Stéphanie Félicité, comtesse de Genlis

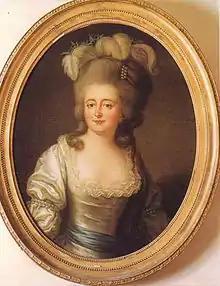
Her aunt, Madame de Montesson, wife of the duc d'Orléans

Her relative, Madame de Montesson (1738–1806), was also known for her beauty and intelligence, later becoming a playwright. She married the duc d'Orléans in 1773, although barred from using the title 'Duchess of Orléans.' With her support, Stéphanie-Félicité became lady-in-waiting to Louise Marie Adélaïde de Bourbon, wife of the Duke's son Philippe d'Orléans, Duke of Chartres, and with her husband joined the Duke's entourage in the Palais-Royal in early 1772, drawing a stipend of 10,000 livres.